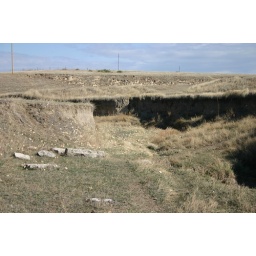
Old Machinery out in the field between the old house and Lance's